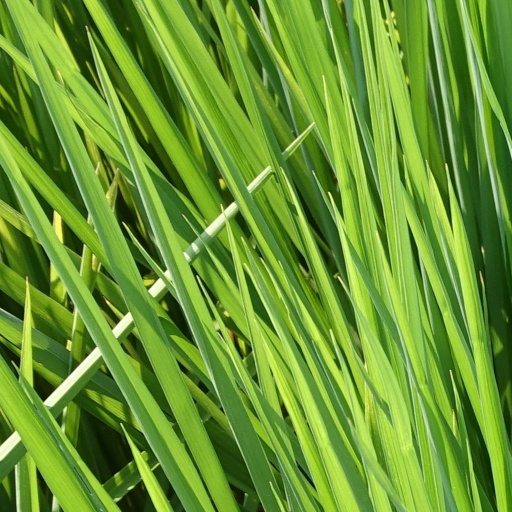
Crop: rice